Viktor Belenko

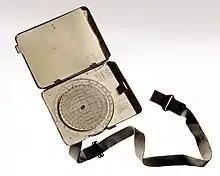
Belenko's knee pad notebook with flight data

Belenko was born in Nalchik, Russian SFSR, in a Russian family (his passport states his ethnicity as Russian). Lieutenant Belenko was a pilot with the 513th Fighter Regiment, 11th Air Army, Soviet Air Defence Forces based in Chuguyevka, Primorsky Krai. On 6 September 1976, he successfully defected to the West by flying his MiG-25 jet fighter to Hakodate Airport in Hokkaido, Japan.